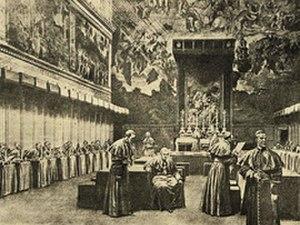
Scrutin lors du conclave de 1903